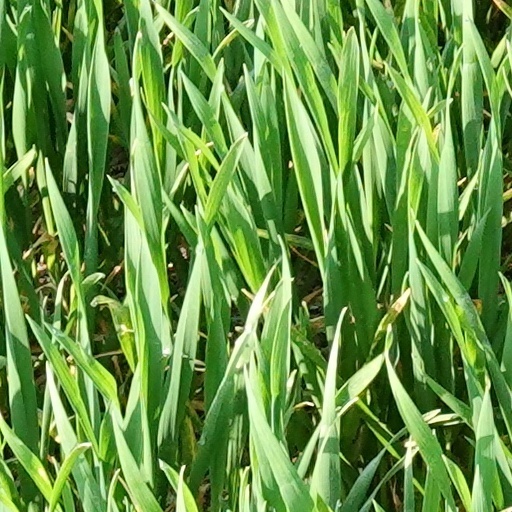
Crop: wheat